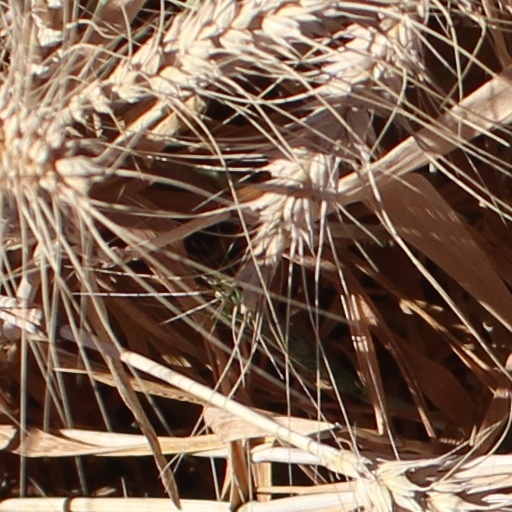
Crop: wheat